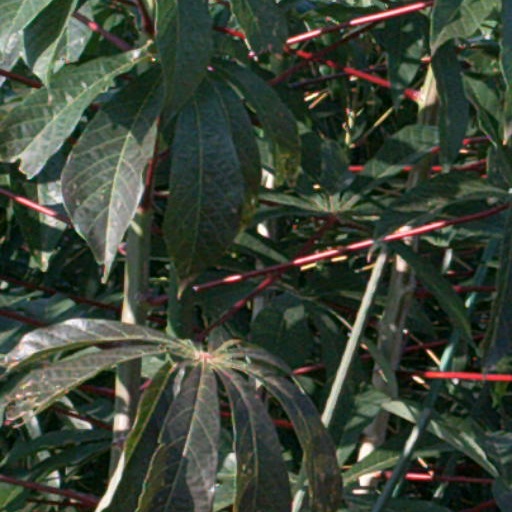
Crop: cassava